Adult/Child

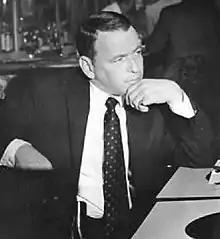
Some of the songs on "Adult/Child" were written with Frank Sinatra in mind.

Wilson commissioned Four Freshmen arranger Dick Reynolds, whom he had previously worked with on the Beach Boys' 1964 Christmas album, to compose orchestrations for four tracks: "Life is for the Living", "It's Over Now", "Still I Dream of It", and "Deep Purple". According to Stan Love, when his brother Mike heard them, Mike turned to Brian and asked: ""What the fuck are you doing?"" Brian remembered, "He told me I was fucking around, that I wasn't serious. [...] I cut a track with swing music [...] and he got mad. He said 'What are you doing messing around for?' I said I'm just trying to do what I like, what I think is for now's times.""